University of North Texas academic programs

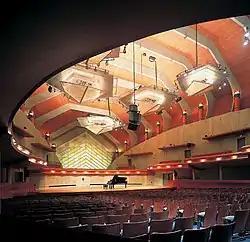
Winspear Hall, inside the Murchison Performing Arts Center

The University of North Texas (UNT) is a public research university in the Dallas–Fort Worth metroplex. UNT's main campus is in Denton, Texas, and it also has a satellite campus in Frisco, Texas. It offers 114 bachelor's, 97 master's, and 39 doctoral degree programs. UNT is the flagship member of the University of North Texas System, which includes additional universities in Dallas and Fort Worth.